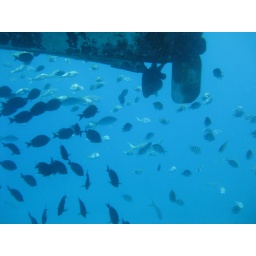
fish schooling under the dive boat